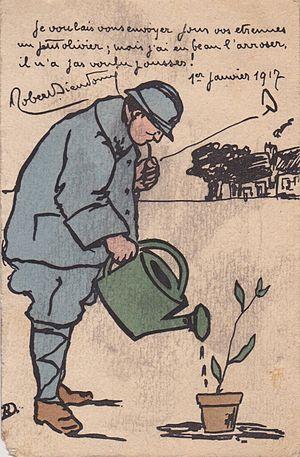
fr:Marie-Renée Ucciani, carte de voeux 1917 de fr:Robert Dieudonné (1878-1940)
Robert Dieudonné, né le 23 juin 1879 à Paris et mort le 30 septembre 1940 à Paris, est un auteur de pièces de théâtre et journaliste français.